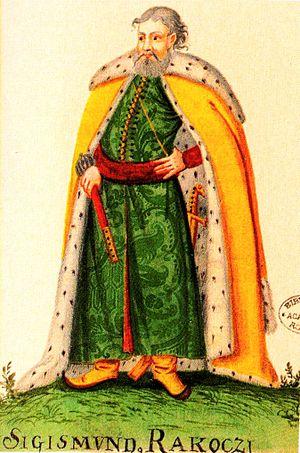
Sigismond II Rákóczi né à Felsővadász en 1554/1555 et mort le 5 décembre 1608 à Felsővadász, fut un prince de Transylvanie de 1607 à 1608.